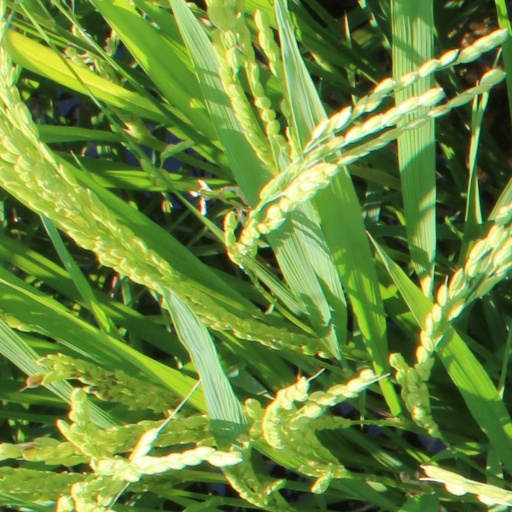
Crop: rice